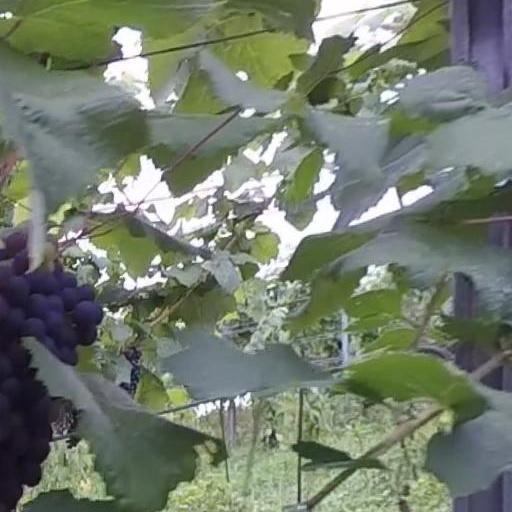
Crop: grape